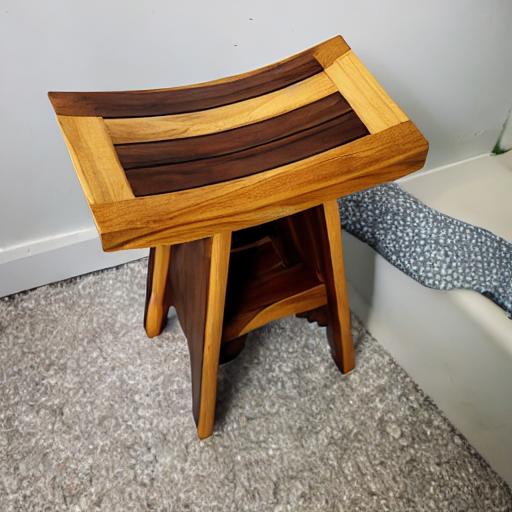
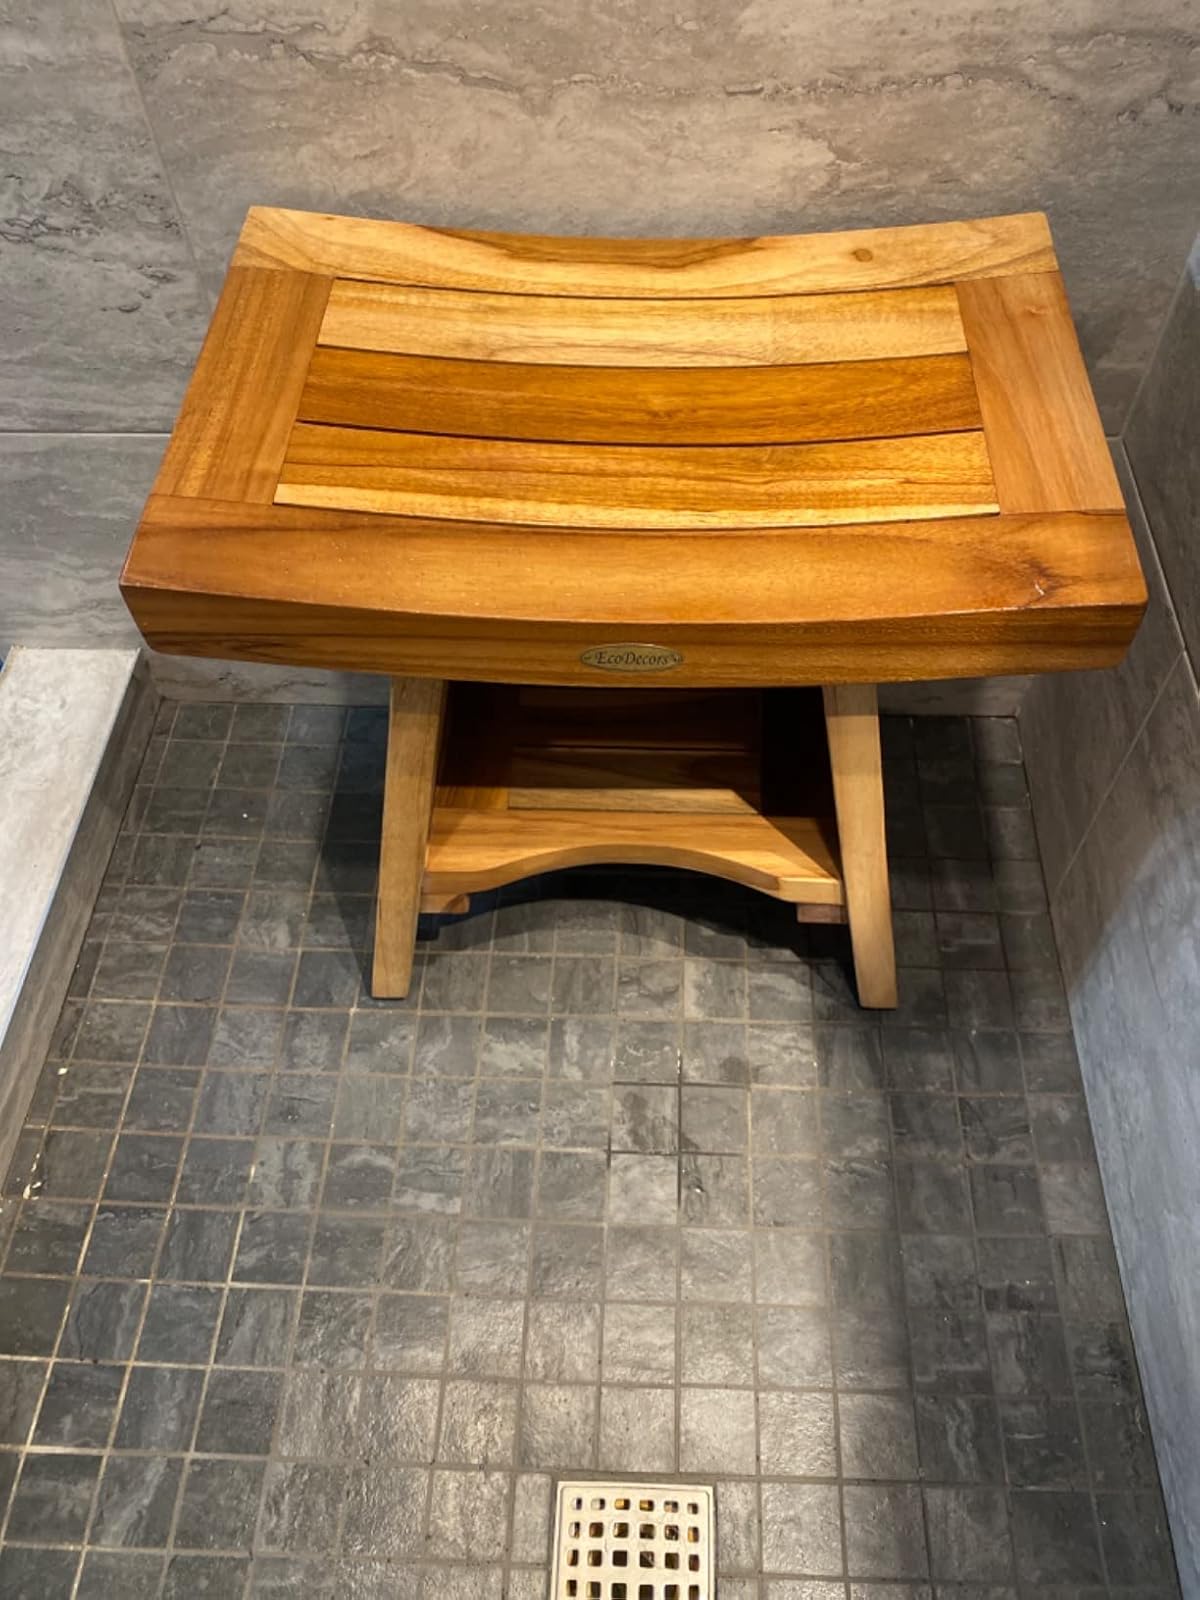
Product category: stool
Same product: no